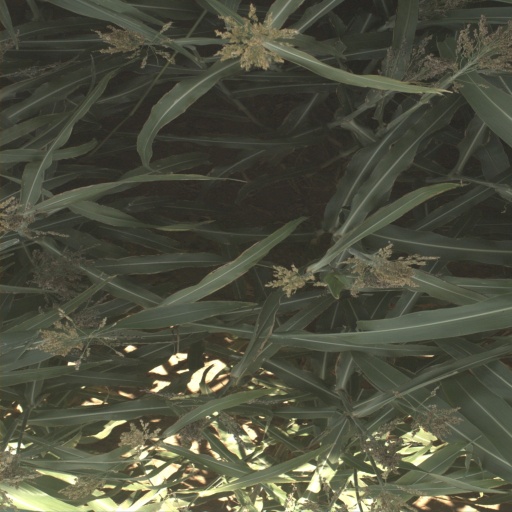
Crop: sorghum